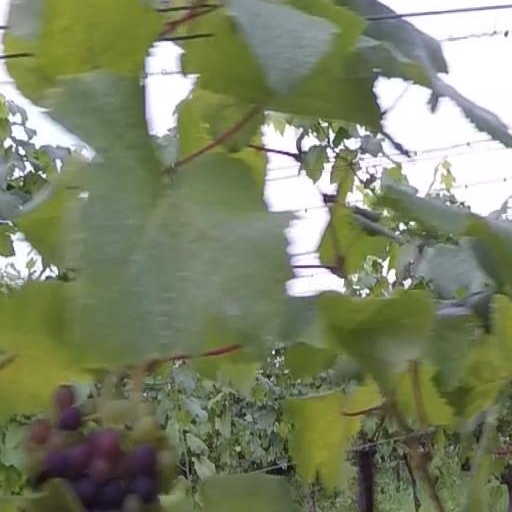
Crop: grape